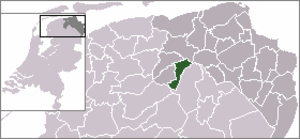
Leek
Leeks placering i NEderlandene
Leek er en kommune og by i Nederlandene beliggende i provinsen Groningen. I 2007 havde byen 19.164 indbyggere.